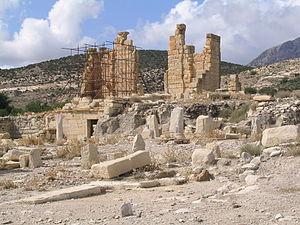
Ruine romaine
Cette liste des sites archéologiques de Tunisie donne un aperçu des sites archéologiques répartis sur le territoire de l'actuelle Tunisie.